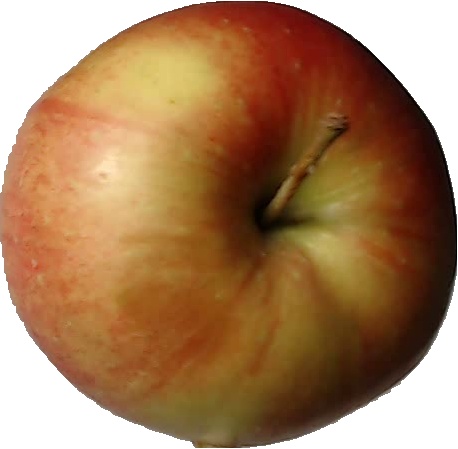
Label: apple_red_2